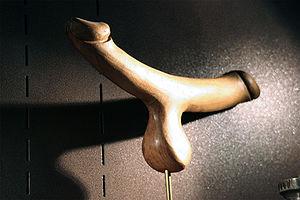
Le symbolisme phallique renvoie à la virilité et à la fécondité. Il est présent dans la culture, depuis l’Antiquité. En psychanalyse, il est un élément symbolique de construction du sujet.